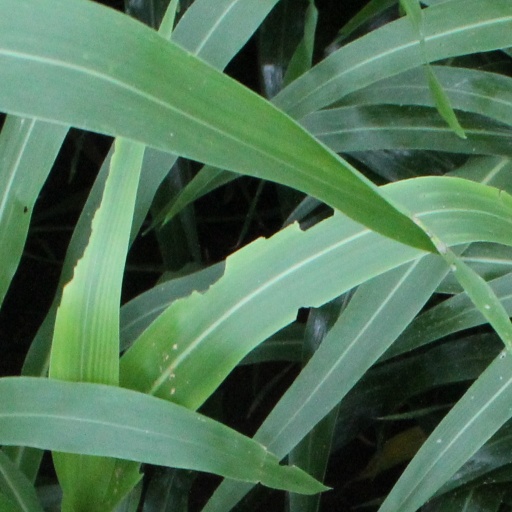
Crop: sorghum